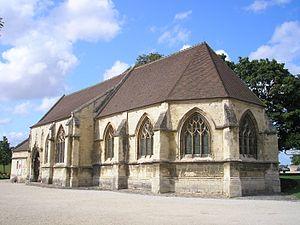
Le musée de Normandie est un musée municipal de la ville de Caen dans le département du Calvados en région Normandie. Fondé en 1946, il est ouvert dans l'enceinte du château de Caen en 1963. Initialement consacré à l'ethnographie, le musée s'étend à l'archéologie, avec une salle ouverte en 1968, et des collections qui s'enrichissent avec les nombreuses fouilles archéologiques menées dans le département jusque dans les années 1980. Le musée des beaux-arts de Caen s'installe dans l'enceinte du château et ouvre en juin 1970.